North American A-36

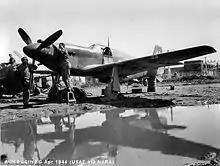
A-36A of the 86th Fighter Bomber Group (Dive) in Italy in 1944.

The A-36A-1-NA "Apache" (although Apache was the A-36A's official name, it was rarely used) joined the 27th Fighter-Bomber Group (27th FBG) composed of four squadrons based at Ras el Ma Airfield in French Morocco in April 1943 during the campaign in North Africa. The 27th had a mixed component of Douglas A-20 Havoc light bombers and A-36As while the second operational unit, the 86th Fighter Bomber Group (Dive) arrived in March 1943 with the first pilots trained and qualified on the A-36A. On 6 June 1943, both of these A-36A units flew combat missions directed against the island of Pantelleria as part of Operation Corkscrew in June 1943 to take the island prior to attack on Sicily. After the surrender of Italian forces on Pantelleria, it became the home base for the two A-36A groups during the Allied invasion of Sicily. The A-36A proved to be a potent weapon: it could be put into a vertical dive at with deployed dive brakes, thus limiting the dive speed to . Pilots soon recognized that extending the dive brakes after "peel-off" led to some unequal extension of the brakes due to varying hydraulic pressure, setting up an invariable slight roll, which impeded aiming. Proper technique soon cured this anomaly and, subsequently, pilots achieved extremely consistent results. Depending on the target and defenses, the bomb release took place between , followed by an immediate sharp "pull up."